Montclair State University

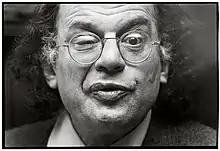
Allen Ginsberg, briefly attended

The initials were changed to "MSC" when the school became Montclair State College in 1958. In response to the growing concerns voiced by Native Americans, the school changed its nickname to the Red Hawks in August 1989, named after the Red-tailed hawks that are indigenous to the area. Montclair’s Athletic teams all play in the NCAA Division III (Campus Teams). Montclair’s 2023 season was wonderful for the men’s soccer team, they would win the NJAC Division and would go on to make it to the semi finals of the National Championship before falling to Connecticut College on penalties.